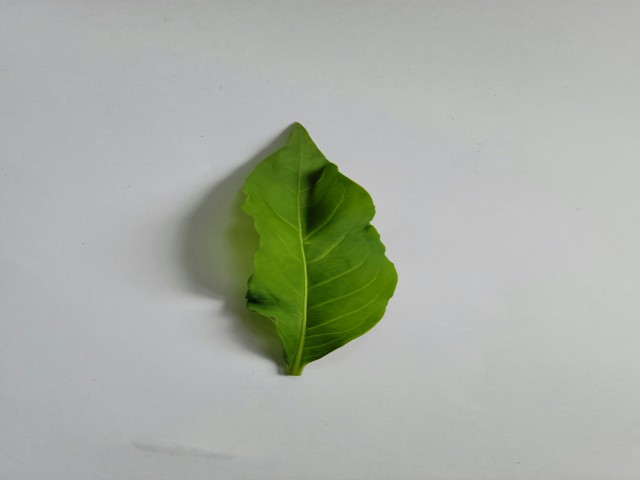
Plant: sarpagandha